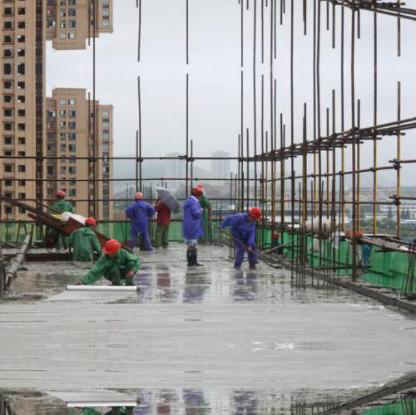
Objects in the image:
label: helmet
label: helmet
label: helmet
label: helmet
label: helmet
label: helmet